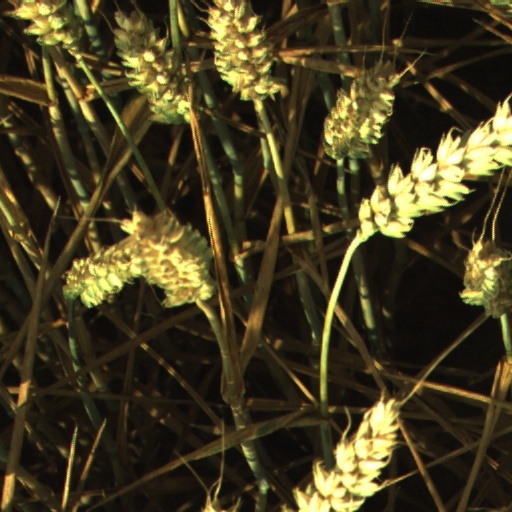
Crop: wheat